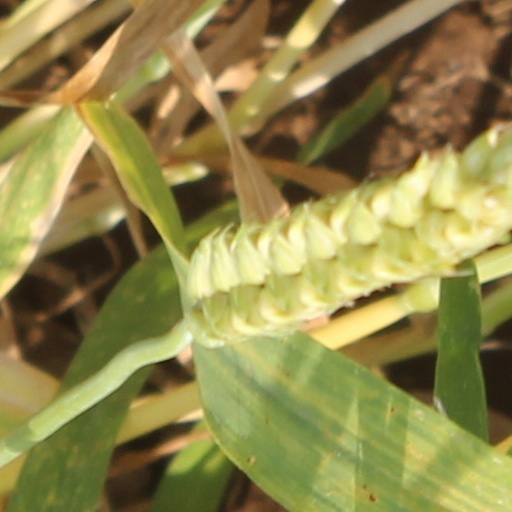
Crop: wheat